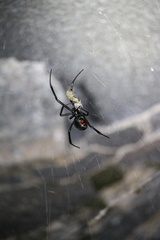
Species: Lactrodectus_hesperus